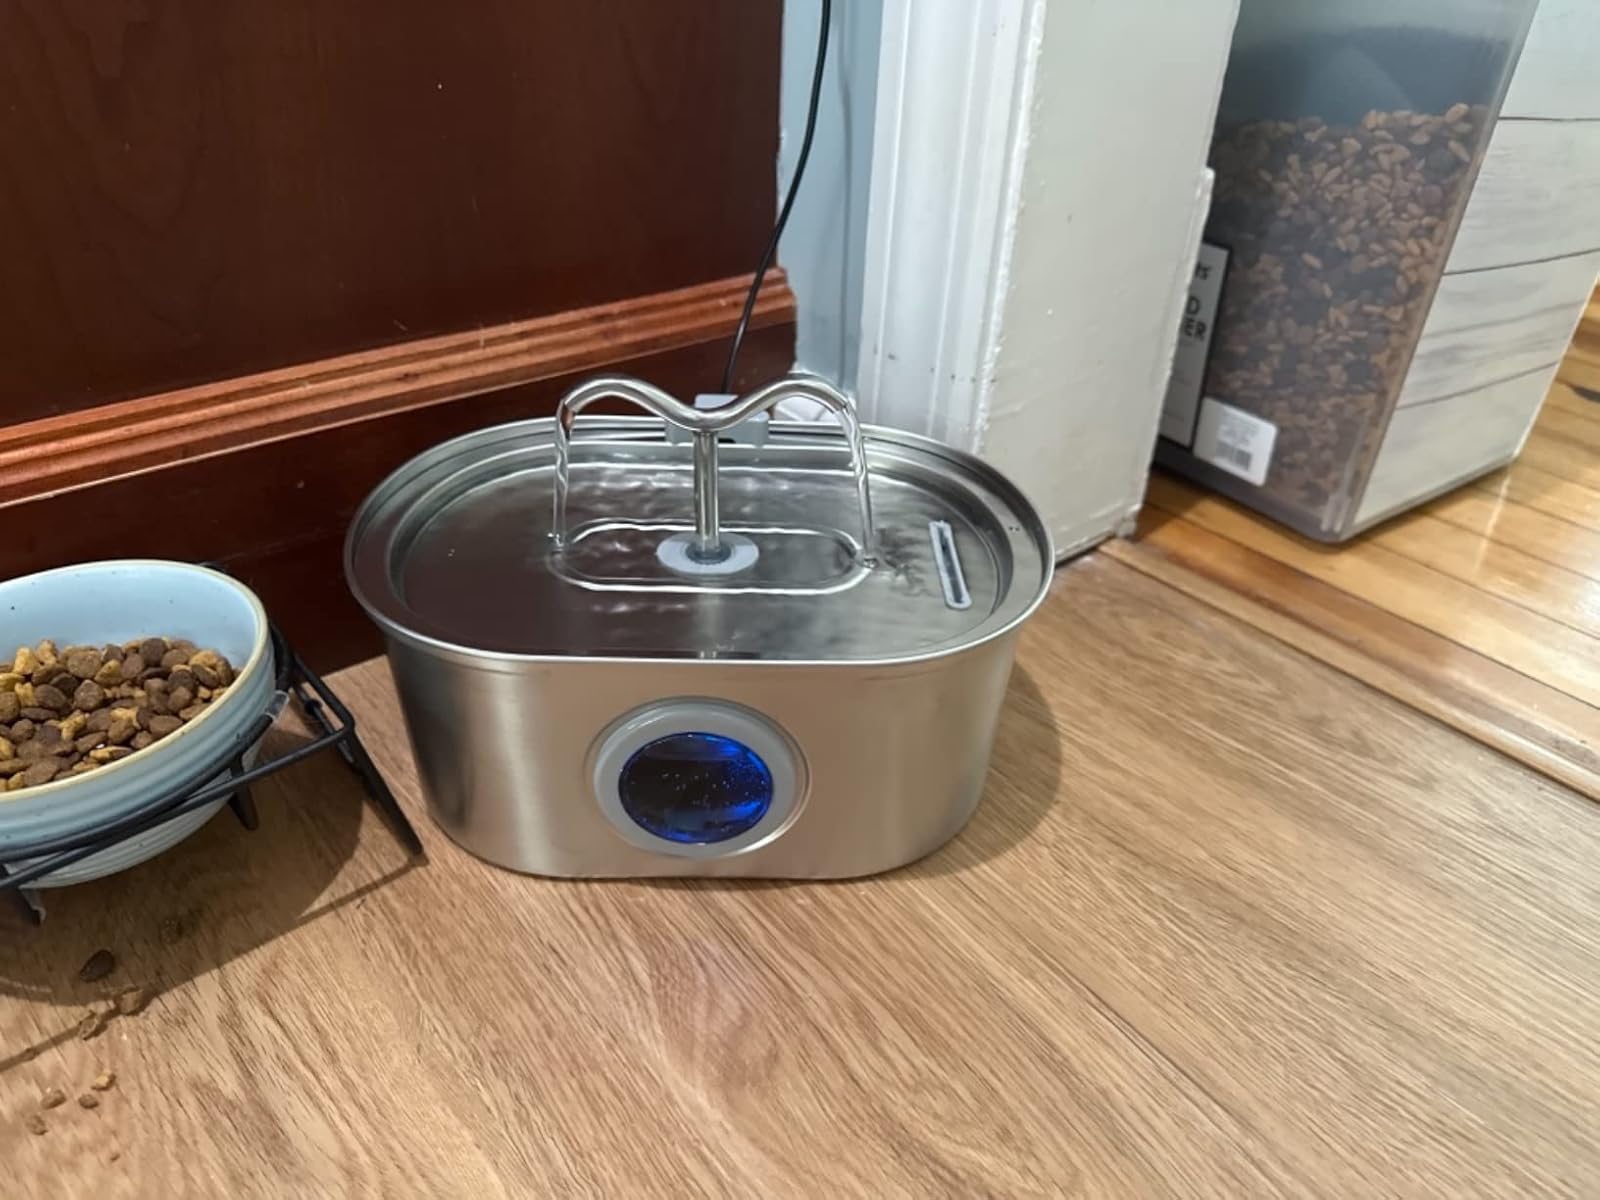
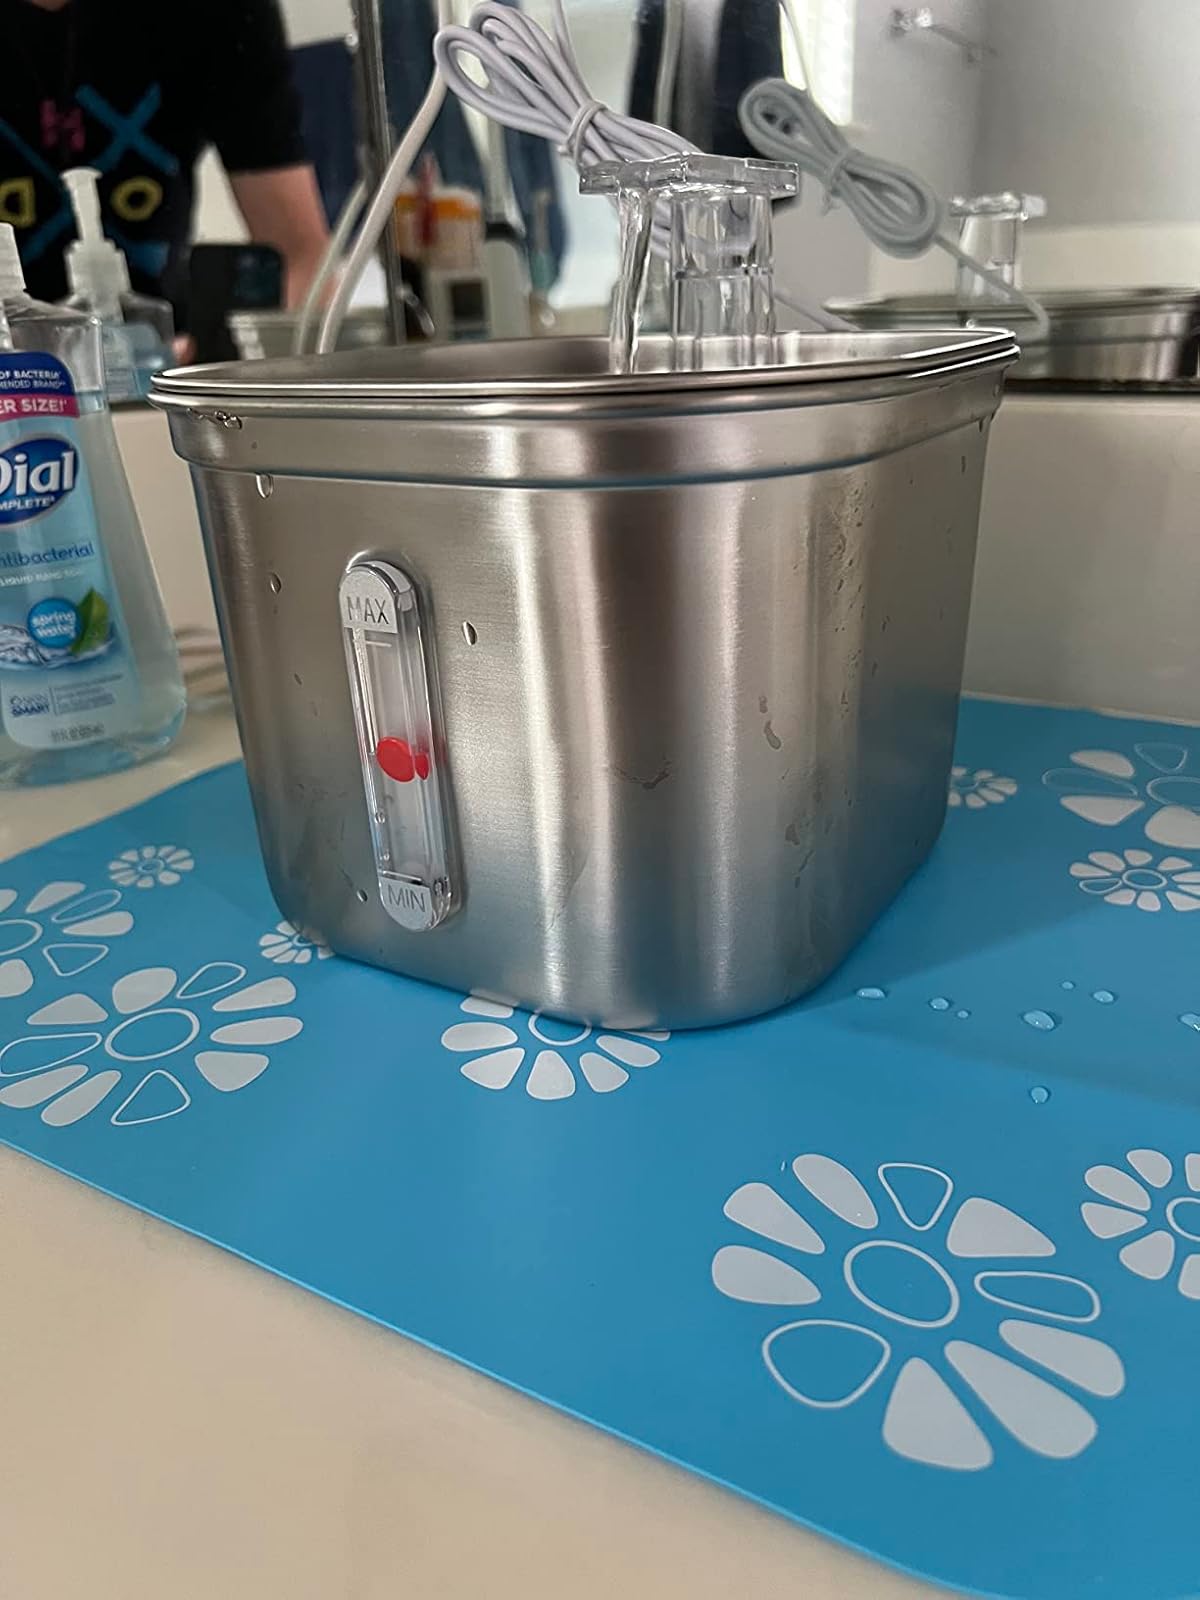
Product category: items_bowl
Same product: no